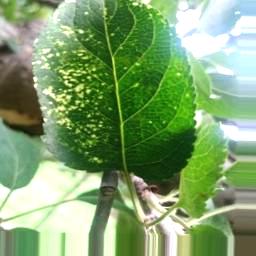
Label: Apple_Mosaic